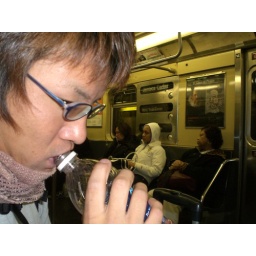
He is still drinking red wine in the water battle....on the train...Oh!